The Big Sleep (1946 film)

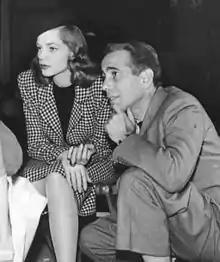
Bogart and Bacall on the set during filming

Principal photography on the film took place on the Warner Bros. backlot from October 10, 1944, to January 12, 1945. Filming was meant to be completed in late November, but was continually delayed due to Bogart's increased drinking. He was in the process of ending his tumultuous marriage to his wife Mayo Methot following his affair with Bacall during "To Have and Have Not". As a result of his drinking and abuse from Methot, Bogart was unable to work for several days. When Jack Warner heard that in spite of this the cast was getting along, he sent this ribbing memo:"Word has reached me that you are having fun on the set. This must stop."